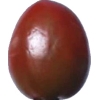
Label: tomato_cherry_maroon